Odissi music

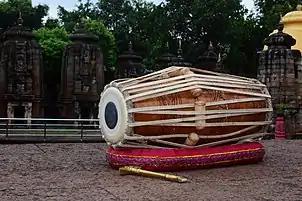
"Mardala", the traditional percussion instrument of Odissi music

The Mardala is a percussive instrument native to the state of Odisha. It is traditionally used as the primary percussive instrument with Odissi music. The Mardala is different from other instruments that might have similar names in the Indian subcontinent due to its unique construction, acoustic features and traditional playing technique.